Aftermath of the Gulf War

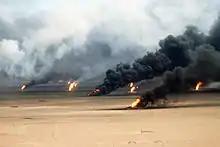
Oil well fires rage outside Kuwait City in 1991

The Kuwaiti oil fires were caused by the Iraqi military setting fire to 700 oil wells as part of a scorched earth policy while retreating from Kuwait in 1991 after conquering the country but being driven out by Coalition forces. The fires started in January and February 1991 and the last one was extinguished by November 1991.